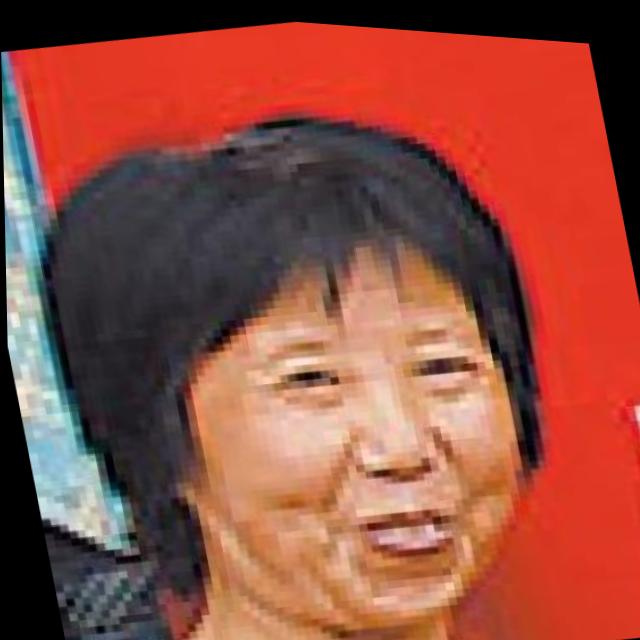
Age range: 45-64